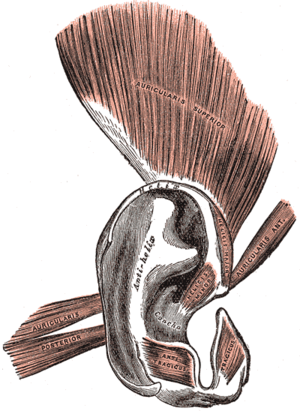
L' hélice désigne en anatomie humaine le bord externe proéminent du auricule.
Dans le contexte de l'histoire évolutive des homininés, une structure vestigiale humaine est un caractère anatomique, physiologique, moléculaire ou comportemental chez l'homme dont la fonction initiale a été perdue totalement ou en partie au cours de l'évolution.